Bleach season 1

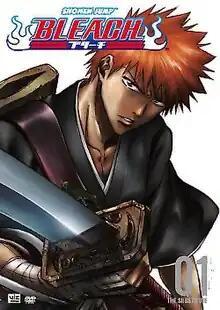
The cover of the first DVD compilation released by Viz Media, which was nominated for best package design at the American Anime Awards, featuring Ichigo Kurosaki.

The is the first season of the "Bleach" anime television series. The episodes are directed by Noriyuki Abe, and produced by TV Tokyo, Dentsu and Studio Pierrot. In the English release by Viz Media, the title is changed to The Substitute. The season adapts the first eight volumes (chapters 1–70) of Tite Kubo's "Bleach" manga series, spanning twenty episodes. The episodes' plot covers the adventures of a teenager named Ichigo Kurosaki after becoming a Soul Reaper and assuming the duties of Soul Reaper Rukia Kuchiki.